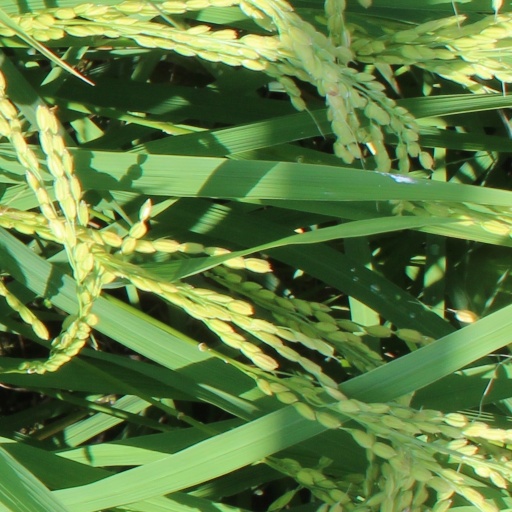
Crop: rice